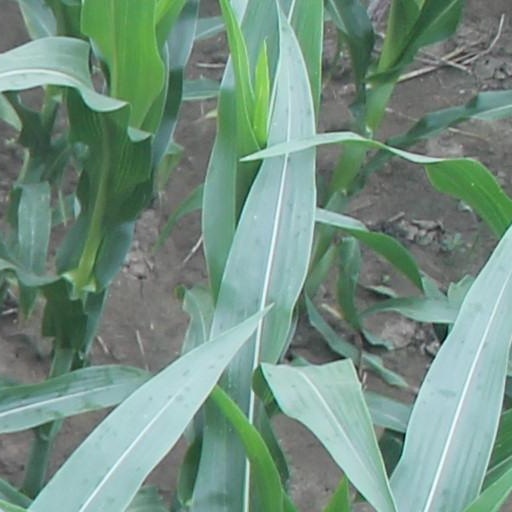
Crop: maize; corn